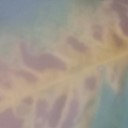
Label: Leaf_rust